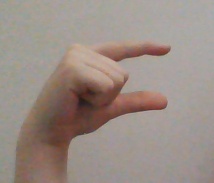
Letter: dal